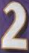
Number: 2